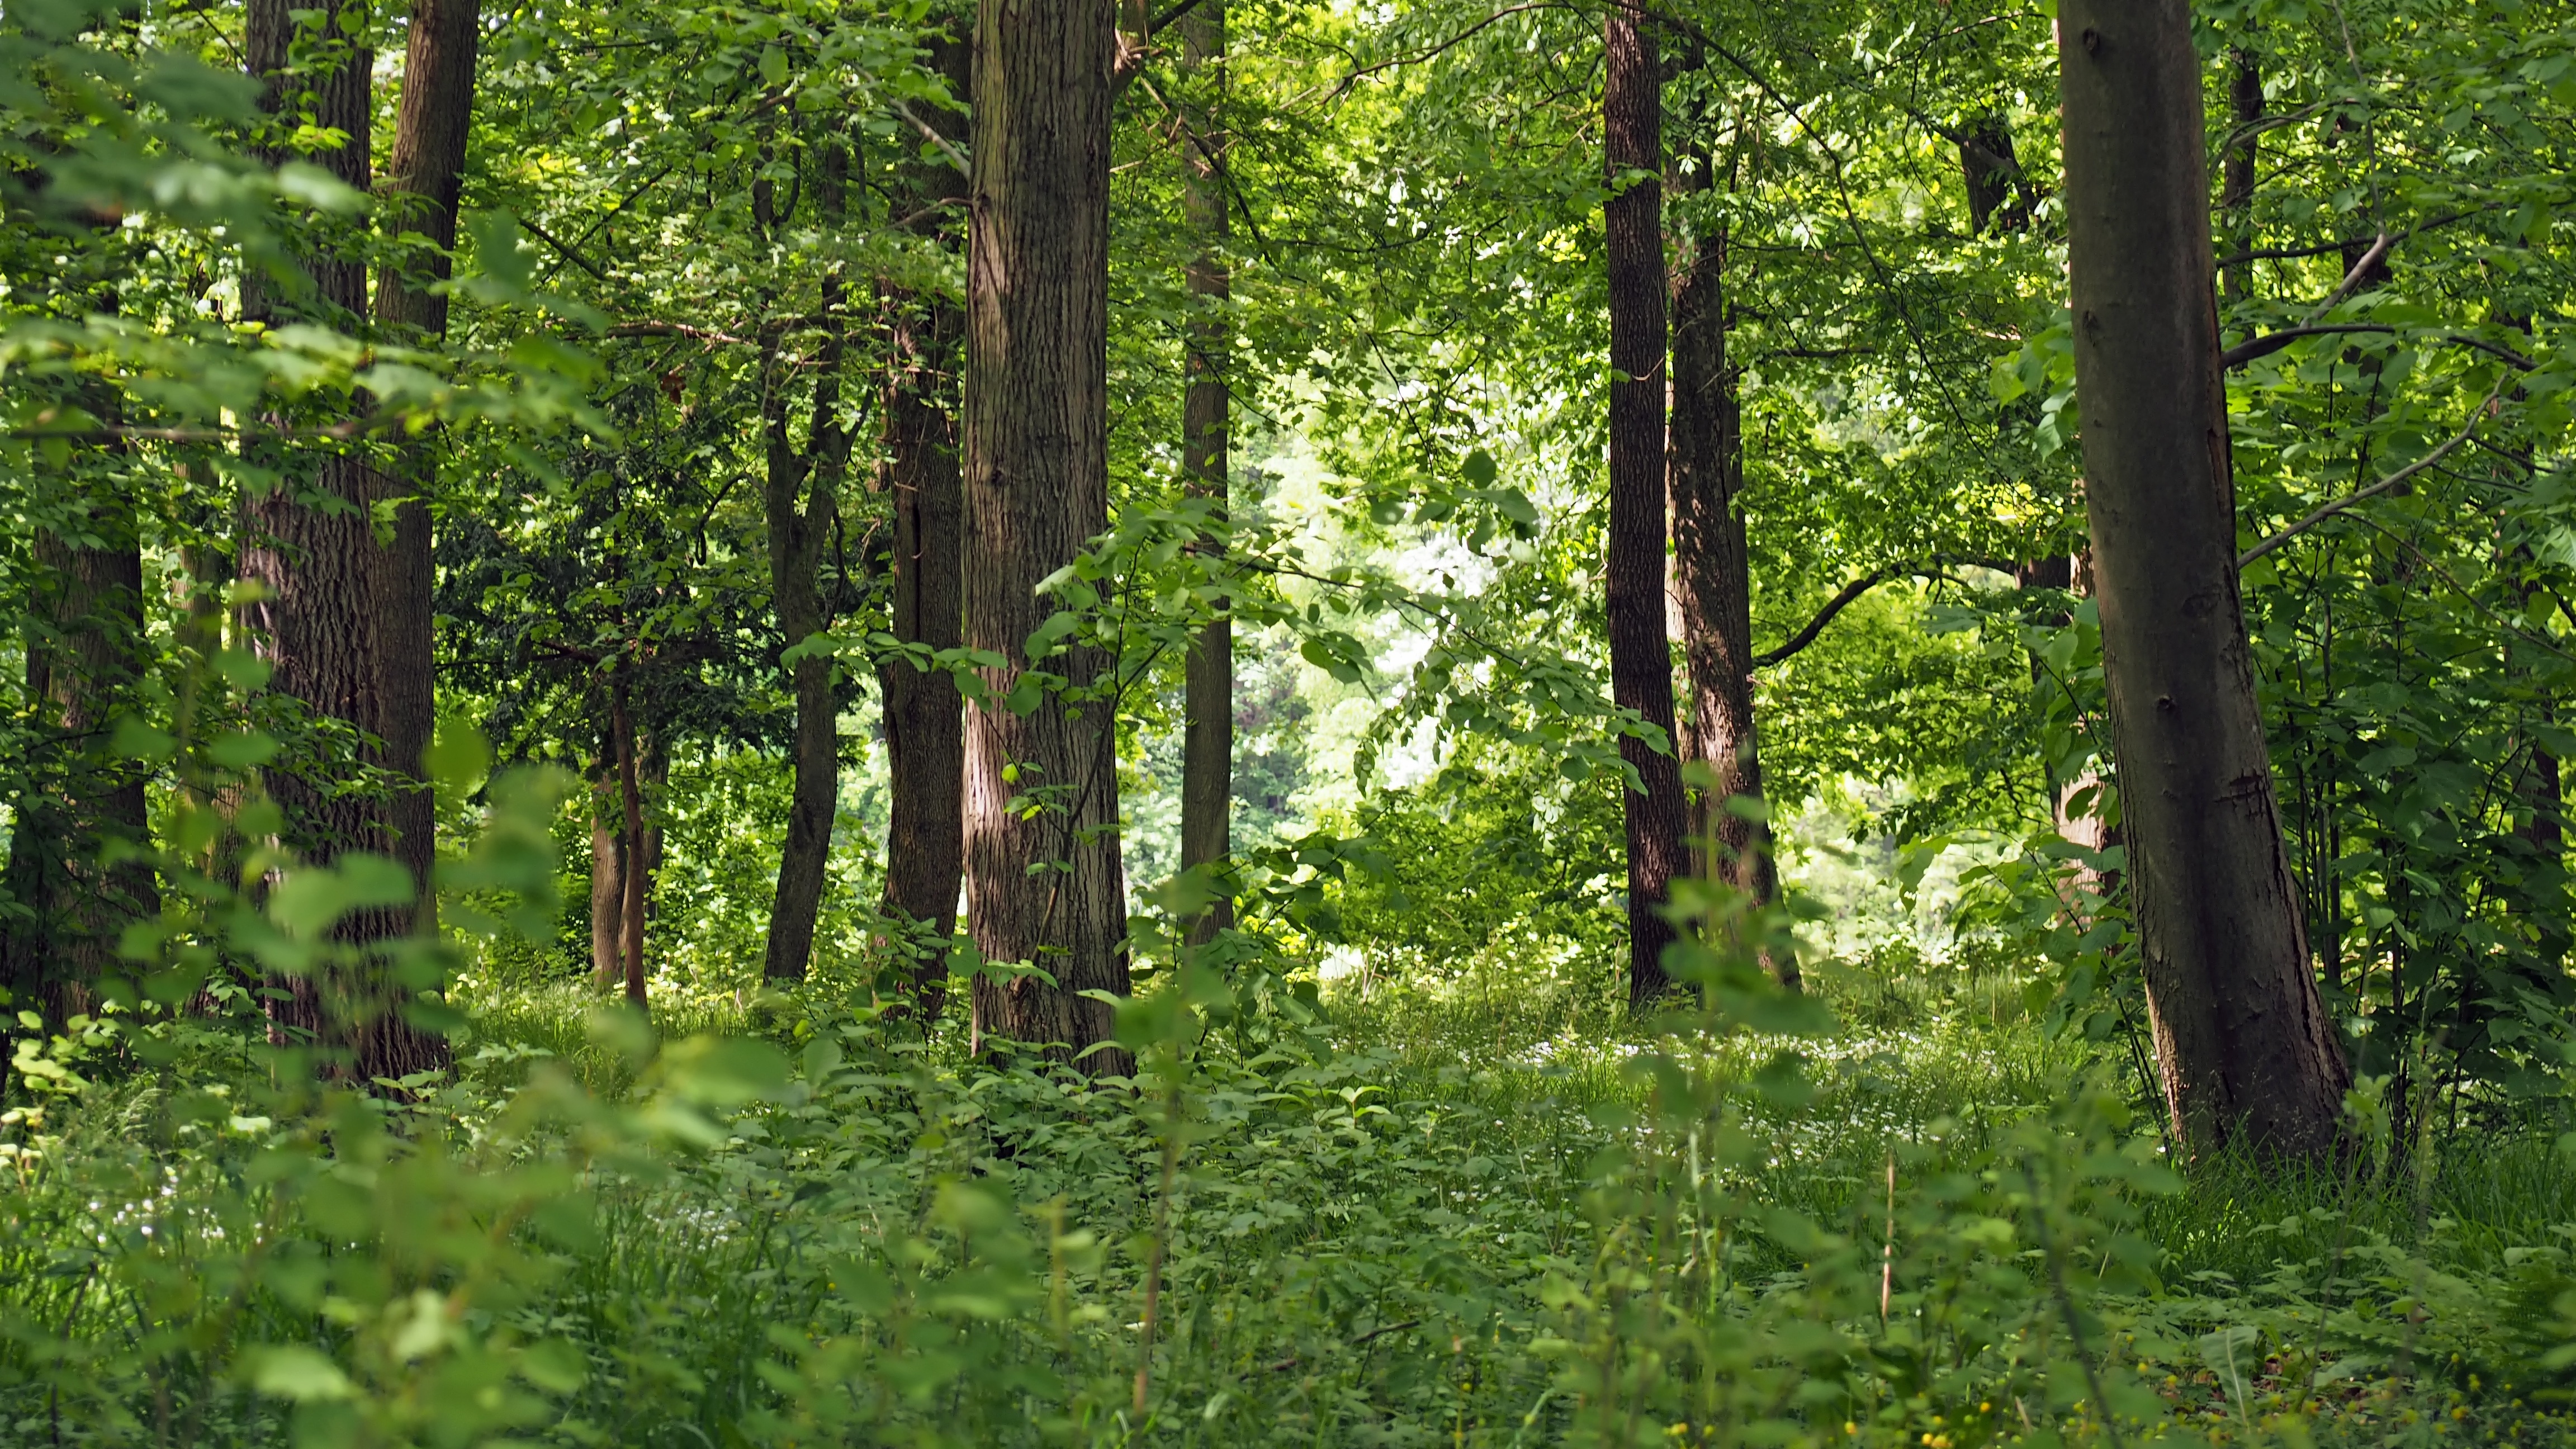
tree, nature, forest, wilderness, plant, trail, meadow, sunlight, leaf, flower, live, green, jungle, botany, vegetation, rainforest, deciduous, wetland, woodland, habitat, ecosystem, biome, old growth forest, natural environment, geographical feature, woody plant, temperate broadleaf and mixed forest, temperate coniferous forest